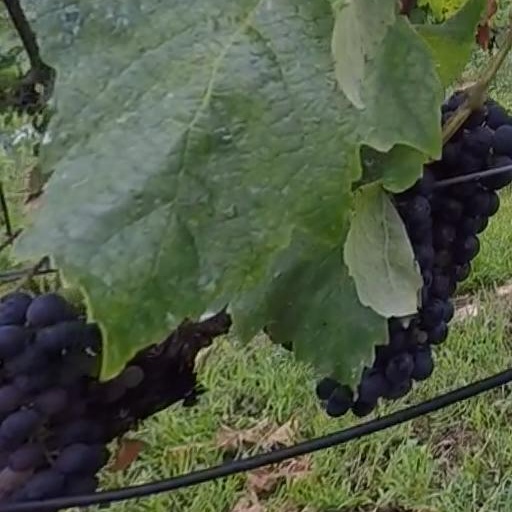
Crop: grape